The Day of Faith

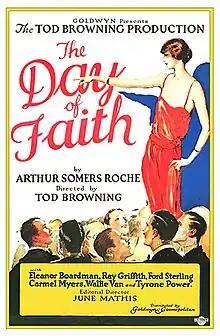
Film poster

The Day of Faith is a 1923 American silent drama film directed by Tod Browning starring Eleanor Boardman, Tyrone Power Sr., and Raymond Griffith.